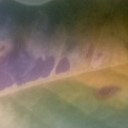
Label: Leaf_rust